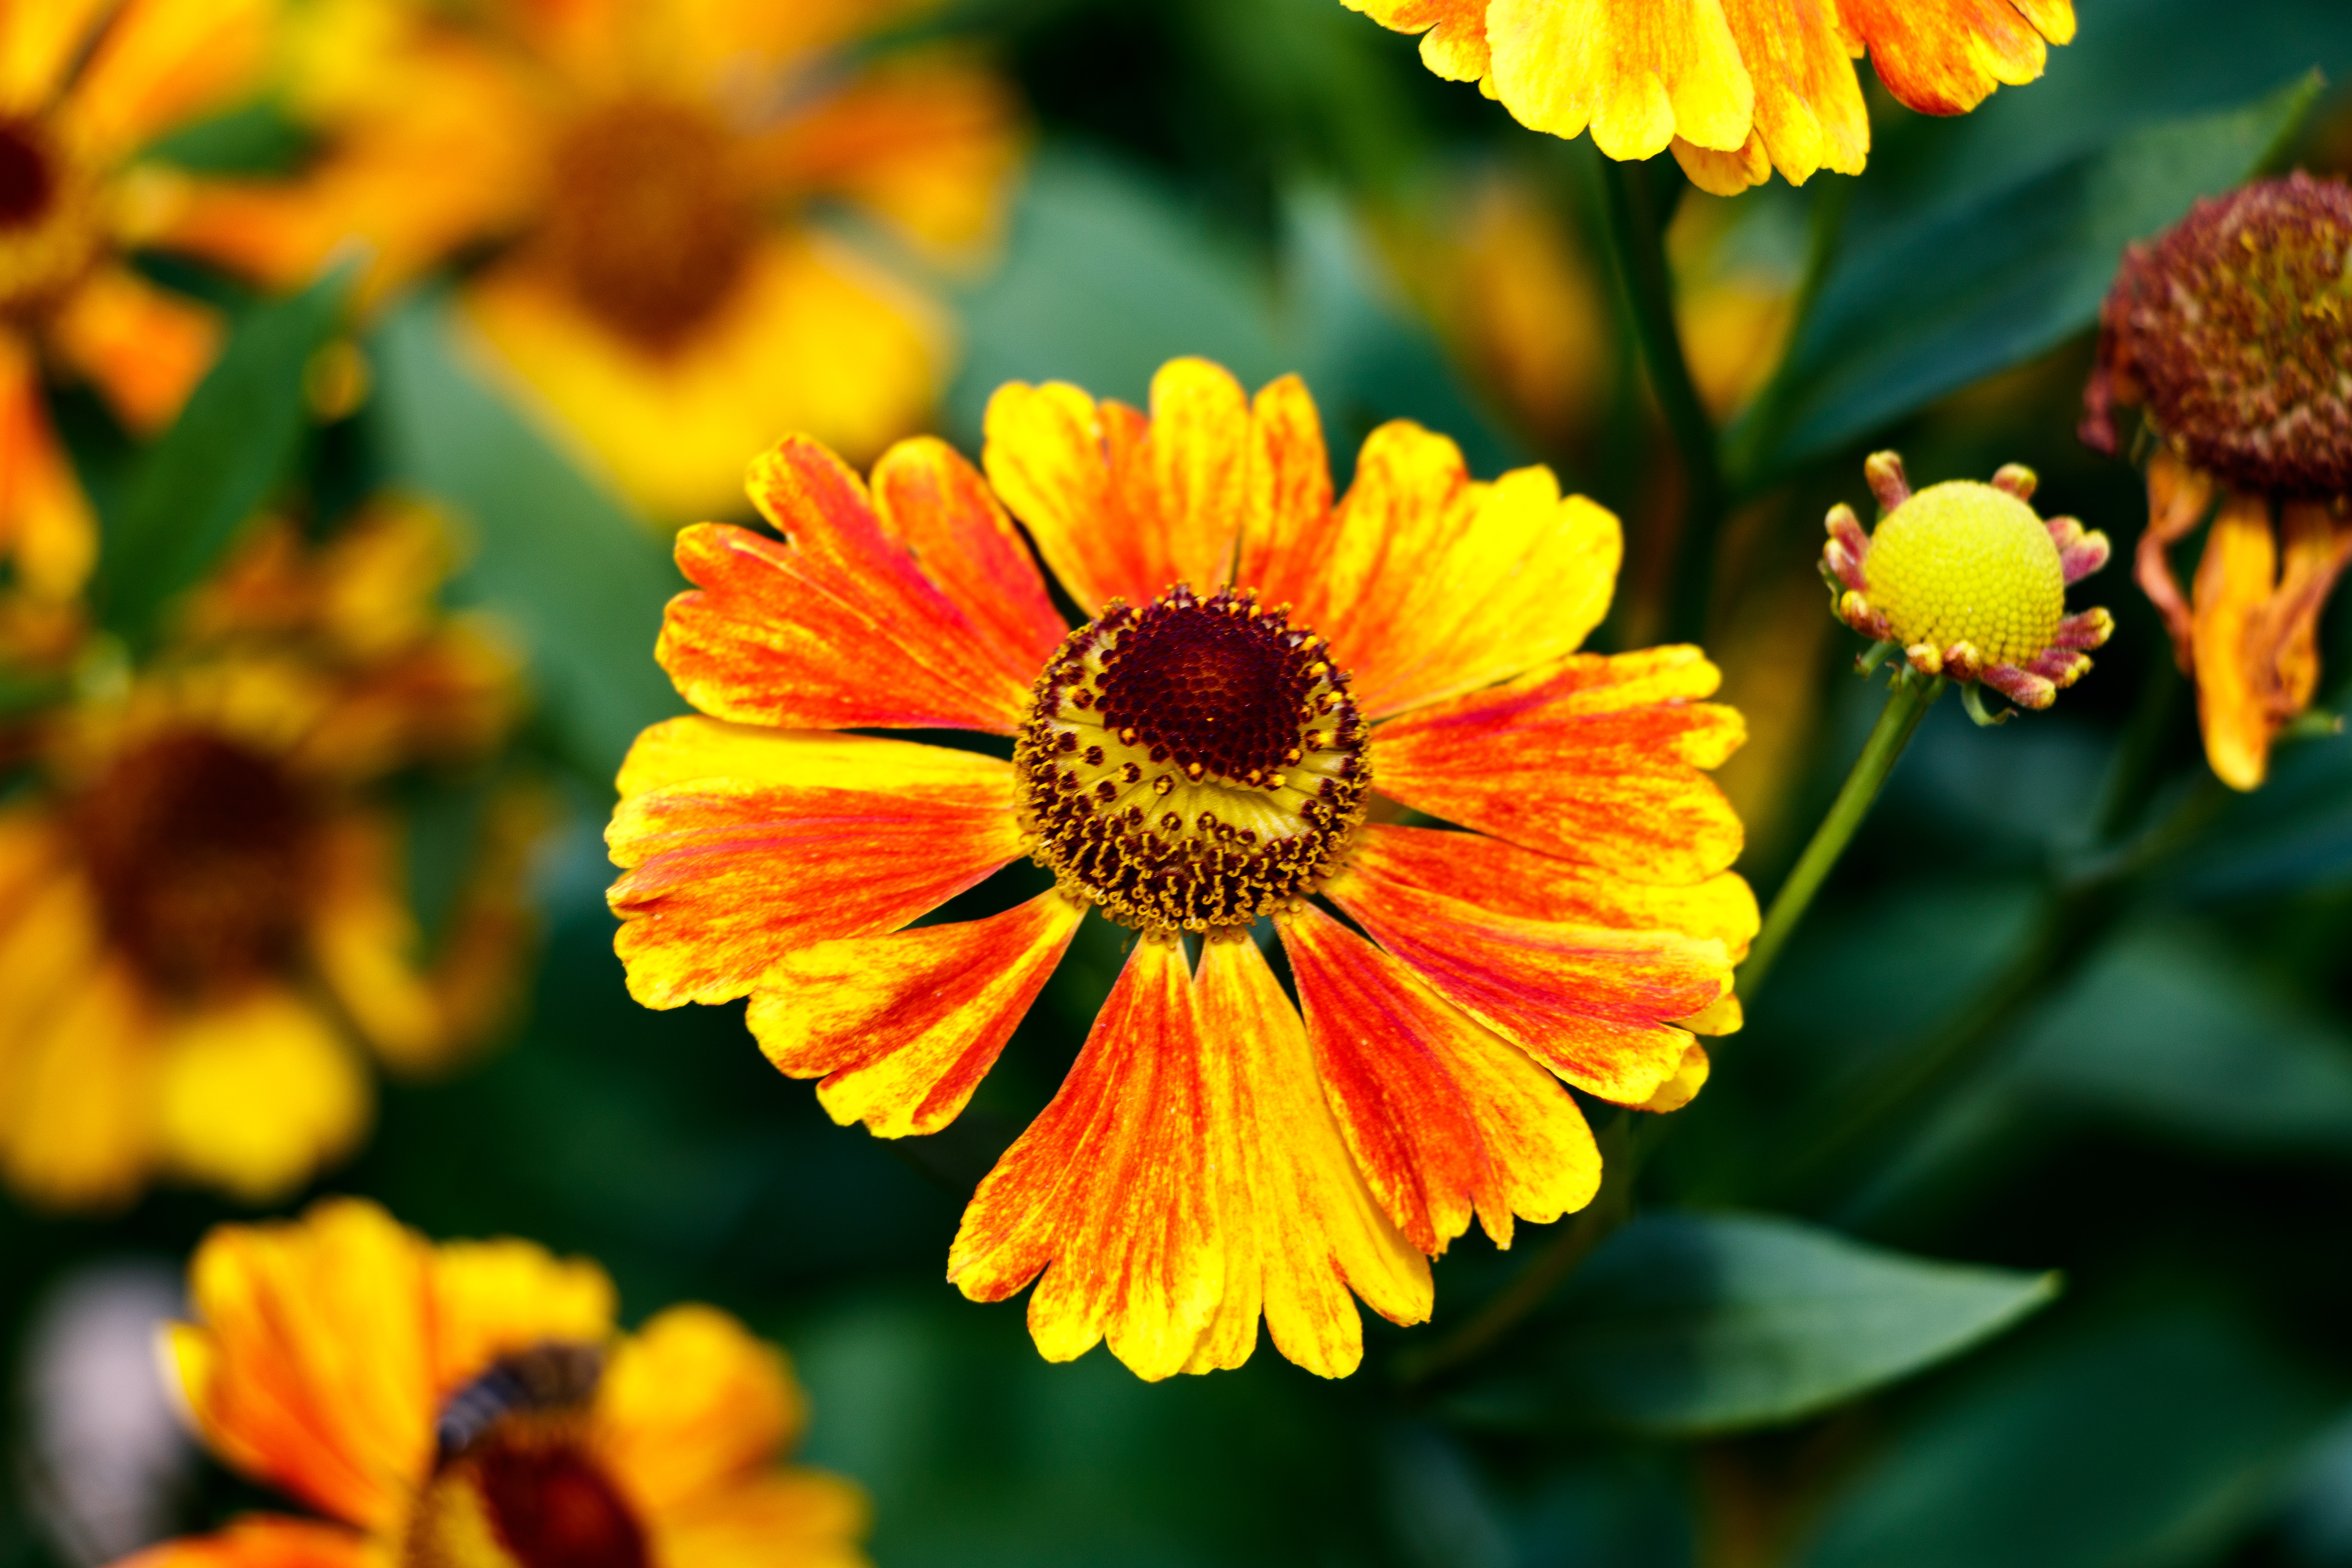
flowers, petals, nature, colorful, flower, flower garden, smell, living, happiness, summer, bloom, plants, garden, village, rural area, petal, yellow, plant, botany, flowering plant, annual plant, daisy family, pollen, plant stem, wildflower, Pedicel, perennial plant, plantation, herbaceous plant, Forb, macro photography, asterales